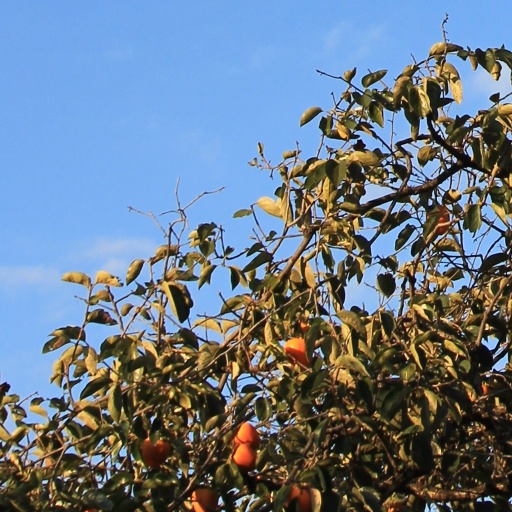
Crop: grape